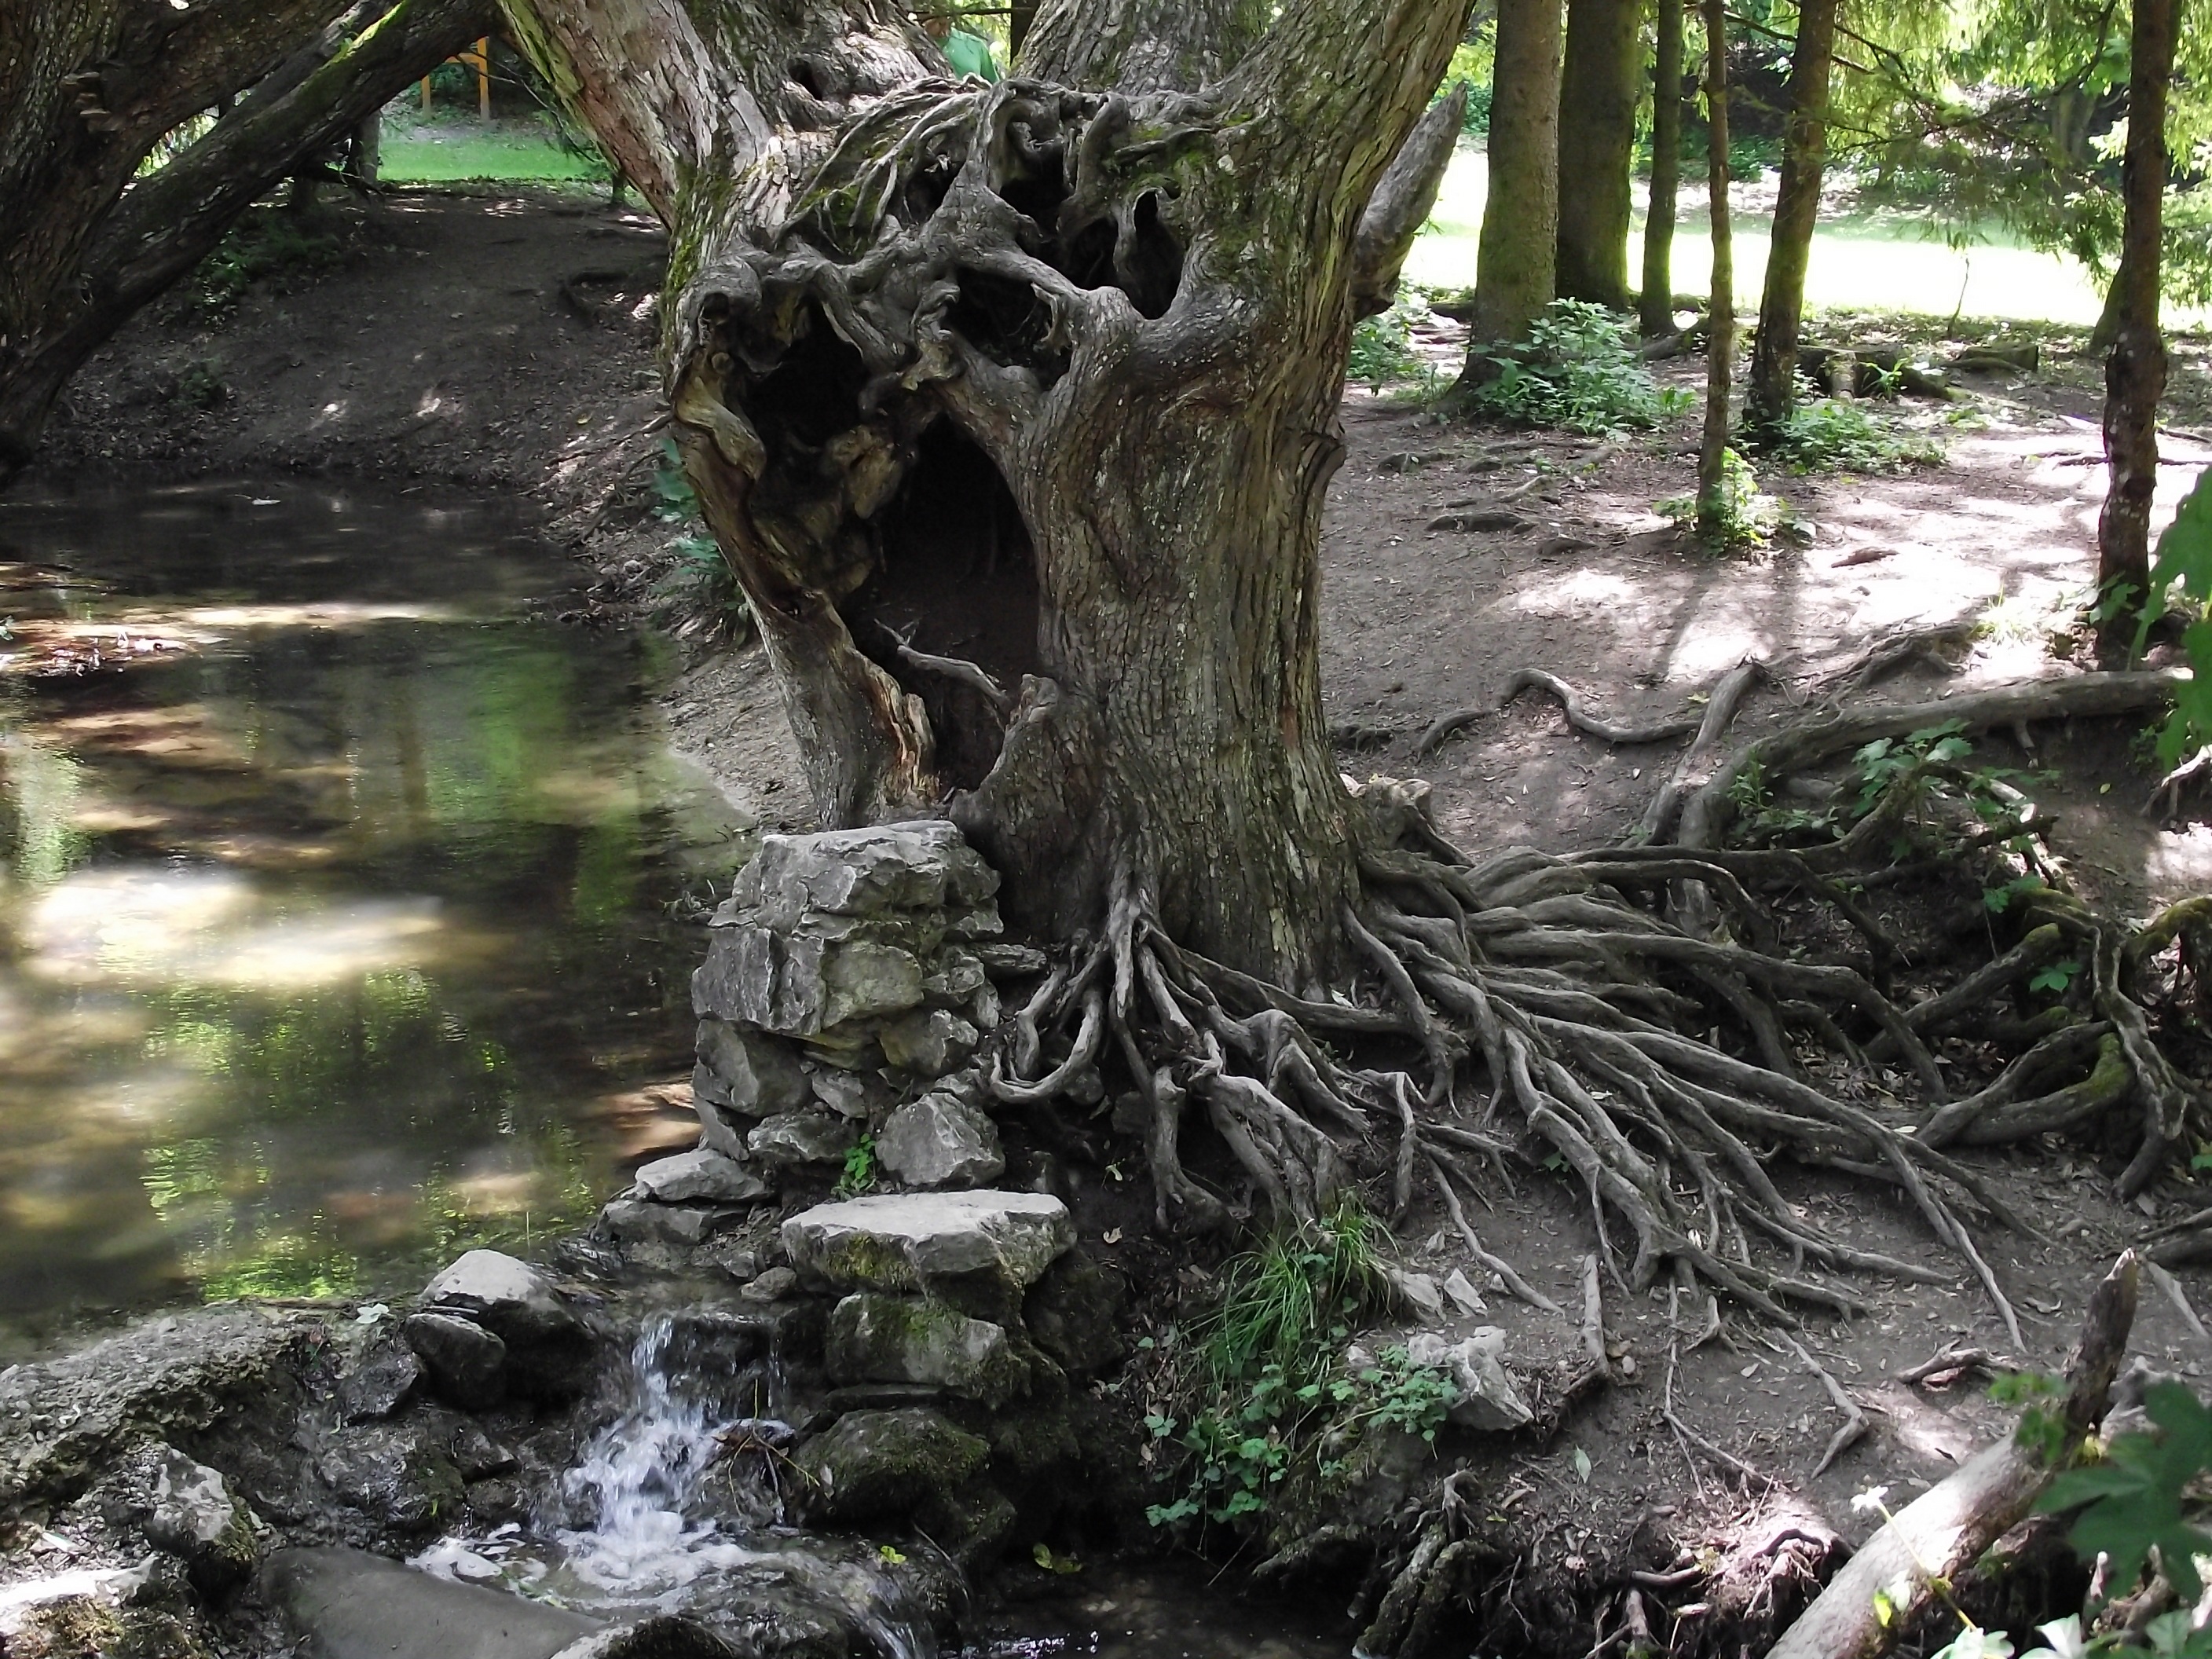
tree, nature, forest, wilderness, plant, wood, flower, trunk, pond, stream, jungle, botany, garden, flora, root, rainforest, wetland, woodland, habitat, old growth forest, natural environment, woody plant